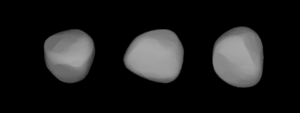
(218) Bianca est un astéroïde de la ceinture principale découvert par Johann Palisa le 4 septembre 1880.